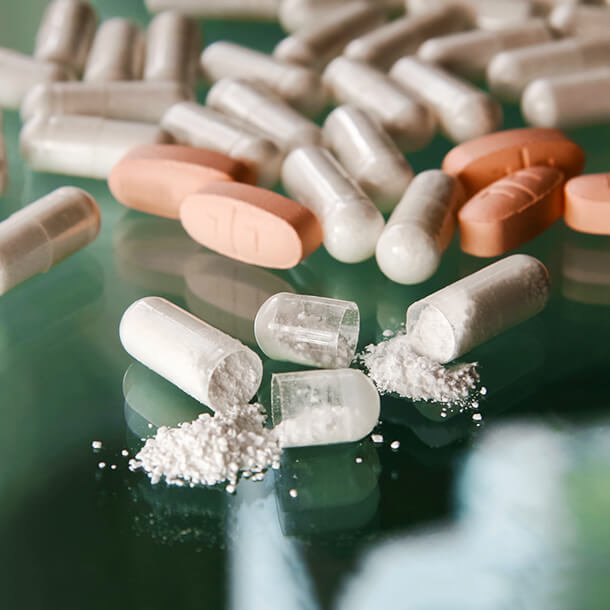
Label: plastic